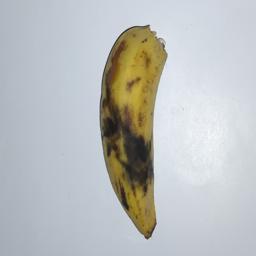
Banana variety: Champa Kola